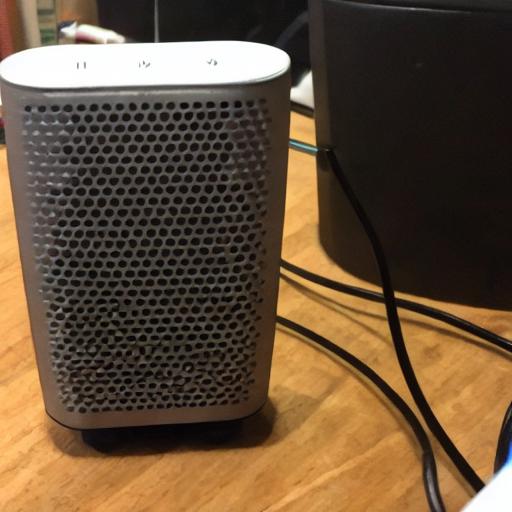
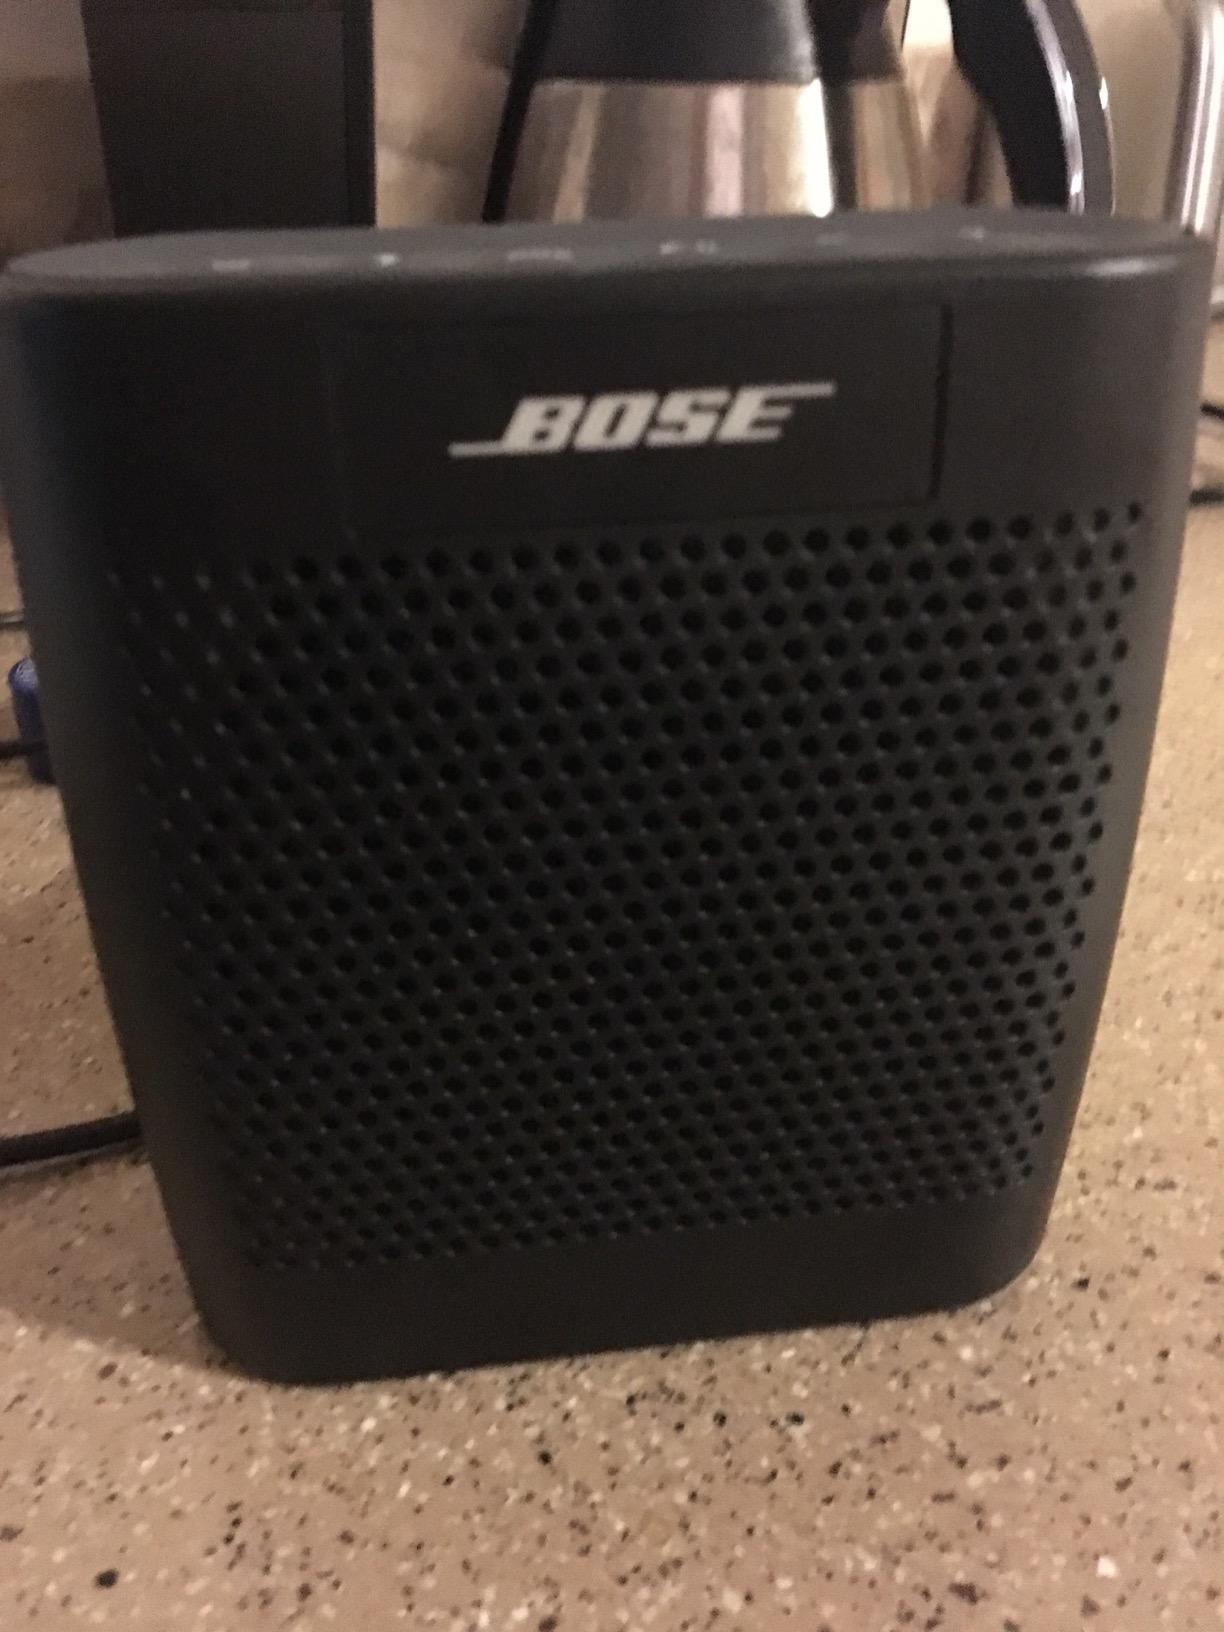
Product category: speaker
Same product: no